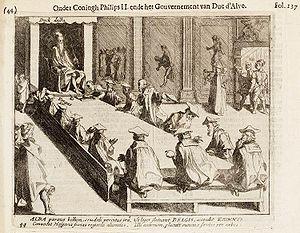
Guillaume de Nassau, prince d'Orange, comte de Nassau, dit également Guillaume le Taciturne est né le 24 avril 1533 à Dillenburg et mort au Prinsenhof de Delft le 10 juillet 1584, assassiné par Balthazar Gérard. Sa dépouille repose dans la Nieuwe Kerk de Delft. Il fut prince d'Orange, comte de Nassau à partir de 1544, puis de Katzenelbogen, de Vianden, burgrave d'Anvers, stathouder de Hollande, de Voorne, de Zélande, de Frise occidentale et d'Utrecht à partir de 1559, gouvernant un territoire partagé actuellement entre la Belgique et les Pays-Bas.